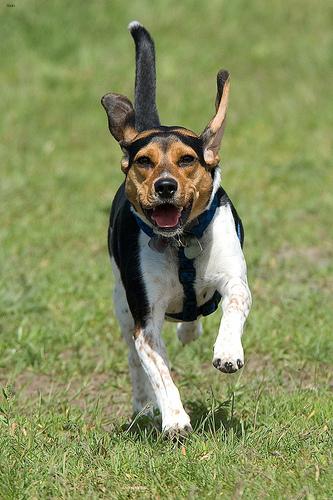
Breed: beagle